The Boneyard

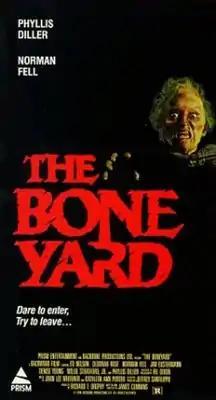

The Boneyard is a 1991 American direct-to-video horror film directed by James Cummins and starring Ed Nelson, Deborah Rose, Norman Fell, James Eustermann, and Phyllis Diller.